Han Chinese

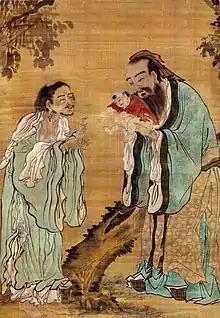
Confucius handing over an infant Gautama Buddha to an elderly Laozi.

During this time, areas of northern China were overrun by various non-Han nomadic peoples, which came to establish kingdoms of their own, the most successful of which was the Northern Wei established by the Xianbei. From this period, the native population of China proper was referred to as Hanren, or the "People of Han" to distinguish them from the nomads from the steppe. Warfare and invasion led to one of the first great migrations of Han populations in history, as they fled south to the Yangzi and beyond, shifting the Chinese demographic center and speeding up sinicization of the far south. At the same time, most of the nomads in northern China came to be sinicized as they ruled over large Chinese populations and adopted elements of their culture and administration. Of note, the Xianbei rulers of Northern Wei ordered a policy of systematic sinicization, adopting Han surnames, institutions, and culture, so the Xianbei became Han Chinese.